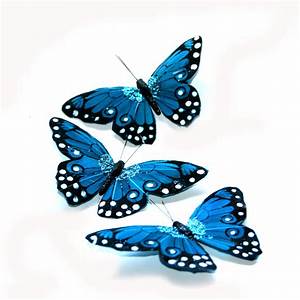
Label: farfalla